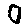
Label: 0